List of San Diego International Film Festival award winners

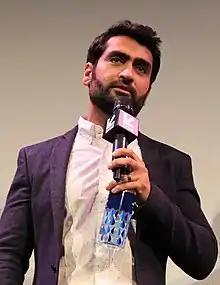
Kumail Nanjiani won the Auteur Award in 2017

Confirmed Festival Guests: Stephen Gyllenhaal, Cindy Marten.